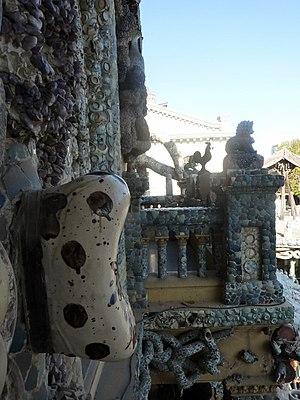
sui sui ping an
La maison de porcelaine est un musée privé de la ville de Tianjin en Chine. Il est ouvert au public depuis le 2 septembre 2007.